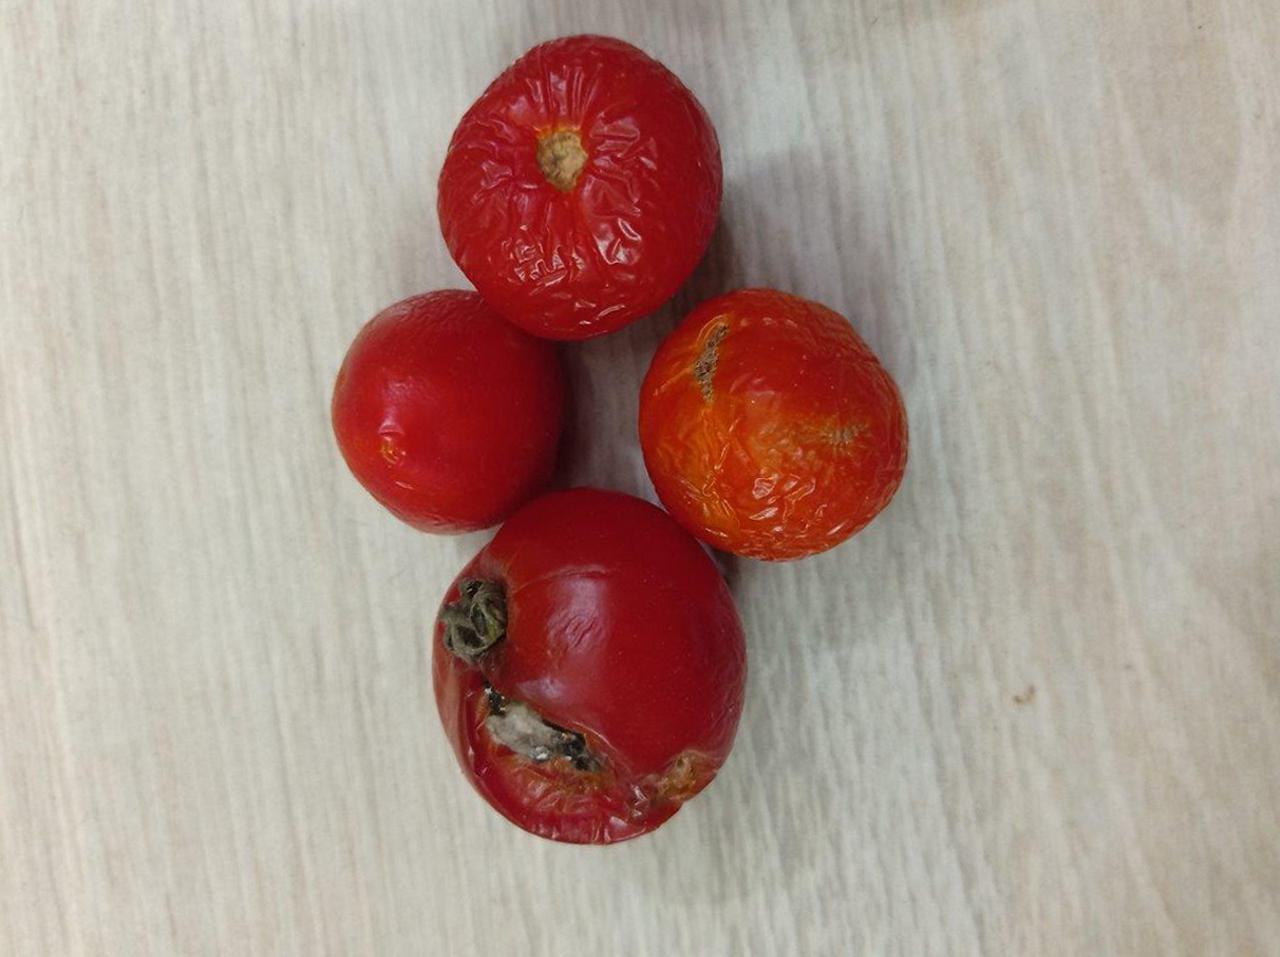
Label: Rotten